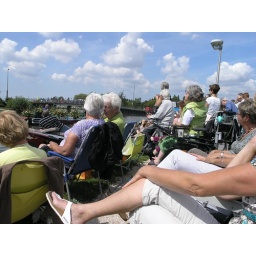
Spectators for a traditional flower and fruit parade in the Westland area in the west of the Netherlands. Passage of the show in Schipluiden.